Joey Ryan (wrestler)

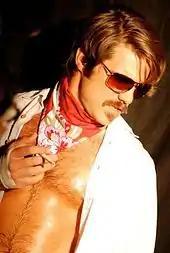
Ryan in 2009

Joey Ryan is a well traveled veteran of the independent scene and along with those mentioned above, he has also made multiple appearances for such promotions as Revolution Pro Wrestling (Rev Pro), All Pro Wrestling (APW), Combat Zone Wrestling (CZW), Independent Wrestling Association Mid-South (IWA-MS), Chikara, Anarchy Championship Wrestling (ACW), Xtreme Pro Wrestling (XPW), Full Impact Pro (FIP), Mach One Wrestling (M1W), International Wrestling Cartel (IWC), Juggalo Championship Wrestling (JCW), Pro Wrestling Bushido and more. In 2008, Joey Ryan became an instructor at Rick Bassman's Ultimate University, the wrestling school for Ultimate Pro Wrestling (UPW). Ryan was brought in as an assistant trainer on the CMT television series Hulk Hogan's Celebrity Championship Wrestling. In 2009, he became a trainer at Mach One Wrestling's Wrestling 101. Ryan has also become a staple at Lucha Va Voom, a hybrid variety show of wrestling, burlesque dancing and comedy based out of Los Angeles. In addition to their regular Los Angeles shows, he has toured the country with the company including Chicago, New York, Boston, Baltimore, Seattle among other stops. Ryan plays a variation of his "Magnum" character but uses Rupert Holmes' "Escape (The Piña Colada Song)" as his entrance music and smokes cigarettes during matches and applies baby oil to his body before he competes. In 2011, Ryan was featured as a trainer on RuPaul's Drag Race Season 4, Episode 2. In October 2011, Meehan took part in the first season tapings of Wrestling Retribution Project (WRP), where he performed as Chase Walker, with actress Trish LaFache as his valet. Meehan traveled to India in late 2011 and early 2012 to take part in Ring Ka King, which was created by Jeff Jarrett and backed by Total Nonstop Action Wrestling, where Dave Lagana (both worked in CWFH and ROH) worked. In the promotion he performed as Joey Hollywood, often teaming with Tony Broadway. On July 28, 2012, Ryan participated in a Vendetta Pro Wrestling event in Lompoc, California, participating in the main event for the vacant Vendetta Pro Heavyweight title, losing to Chavo Guerrero Jr. On December 7, 2012, he lost the EWF Heavyweight Championship to Brandon Gaston.